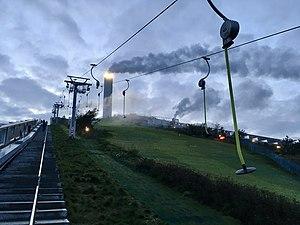
Amager Bakke littéralement, « la colline d'Amager », également appelée Amager Slope ou Copenhill, est un incinérateur de déchets situé à Copenhague. Il est situé dans une zone industrialisée de Copenhague. Construit entre 2013 et 2016 sur les plans de l'architecte Bjarke Ingels, il se signale par sa silhouette caractéristique et par les nombreuses activités sportives et récréatives que son enveloppe extérieure propose. En effet, le toit en pente accueille plusieurs pistes de ski sèches, des sentiers de randonnée ainsi qu'un parc urbain. Une des parois accueille également un mur d'escalade de 80 mètres de hauteur.